Moonshine

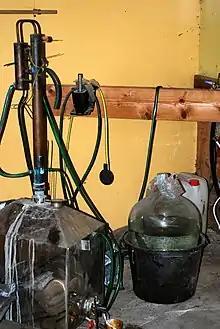
A modern DIY pot still

Moonshine is high-proof liquor, traditionally made or distributed illegally. The name was derived from a tradition of distilling the alcohol at night to avoid detection. In the first decades of the 21st century, commercial distilleries have adopted the term for its outlaw cachet and have begun producing their own legal "moonshine", including many novelty flavored varieties, that are said to continue the tradition by using a similar method and/or locale of production.